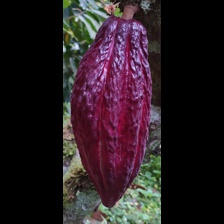
Label: sana